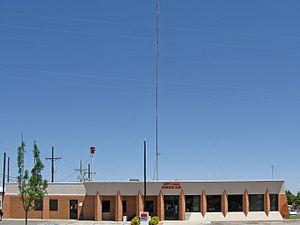
Eunice est une ville située dans le comté de Lea, au Nouveau-Mexique. La population s'élevait à 2 922 habitants au recensement des États-Unis de 2010. Le maire d'Eunice, élu en avril 2007, est Matt White. La construction d'un centre d'enrichissement de l'uranium, utilisant la technologie de centrifugeuse Zippe a débuté en août 2006. En juin 2010, le centre, propriété d'URENCO, est entré en service.